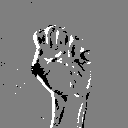
ASL letter: s